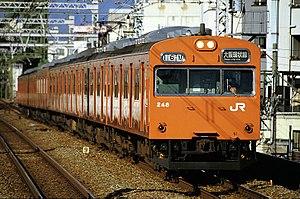
La ligne Akō est une ligne de train japonaise exploitée par la West Japan Railway Company. Cette ligne relie Aioi à Okayama. La ligne commence par une bifurcation de la ligne Sanyō en gare d'Aioi. La ligne est à nouveau connecter à la ligne Sanyō à partir de la gare de Higashi-Okayama. La ligne dans sa grande majorité, longe la mer intérieure de Seto. De la gare d'Aioi à la gare de Banshū-Akō, la ligne fait partie du réseau urbain du Kinki. Au-delà, jusqu'à Higashi-Okayama, elle fait partie de la section JR West d'Okayama.